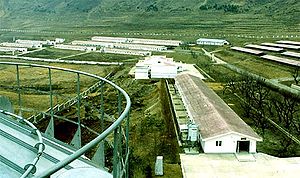
Chagang / Byer og økonomi
Chagang er en provins Nordkorea. I 2008 havde provinsen en befolkning på 1.299.830 mennesker.